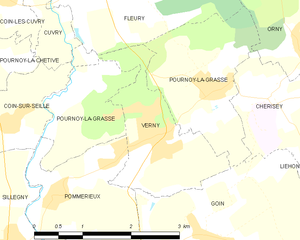
Verny est une commune française située dans le département de la Moselle en région Grand Est.